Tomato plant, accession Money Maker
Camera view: bottom (45 deg); turntable rotation: 60 degrees
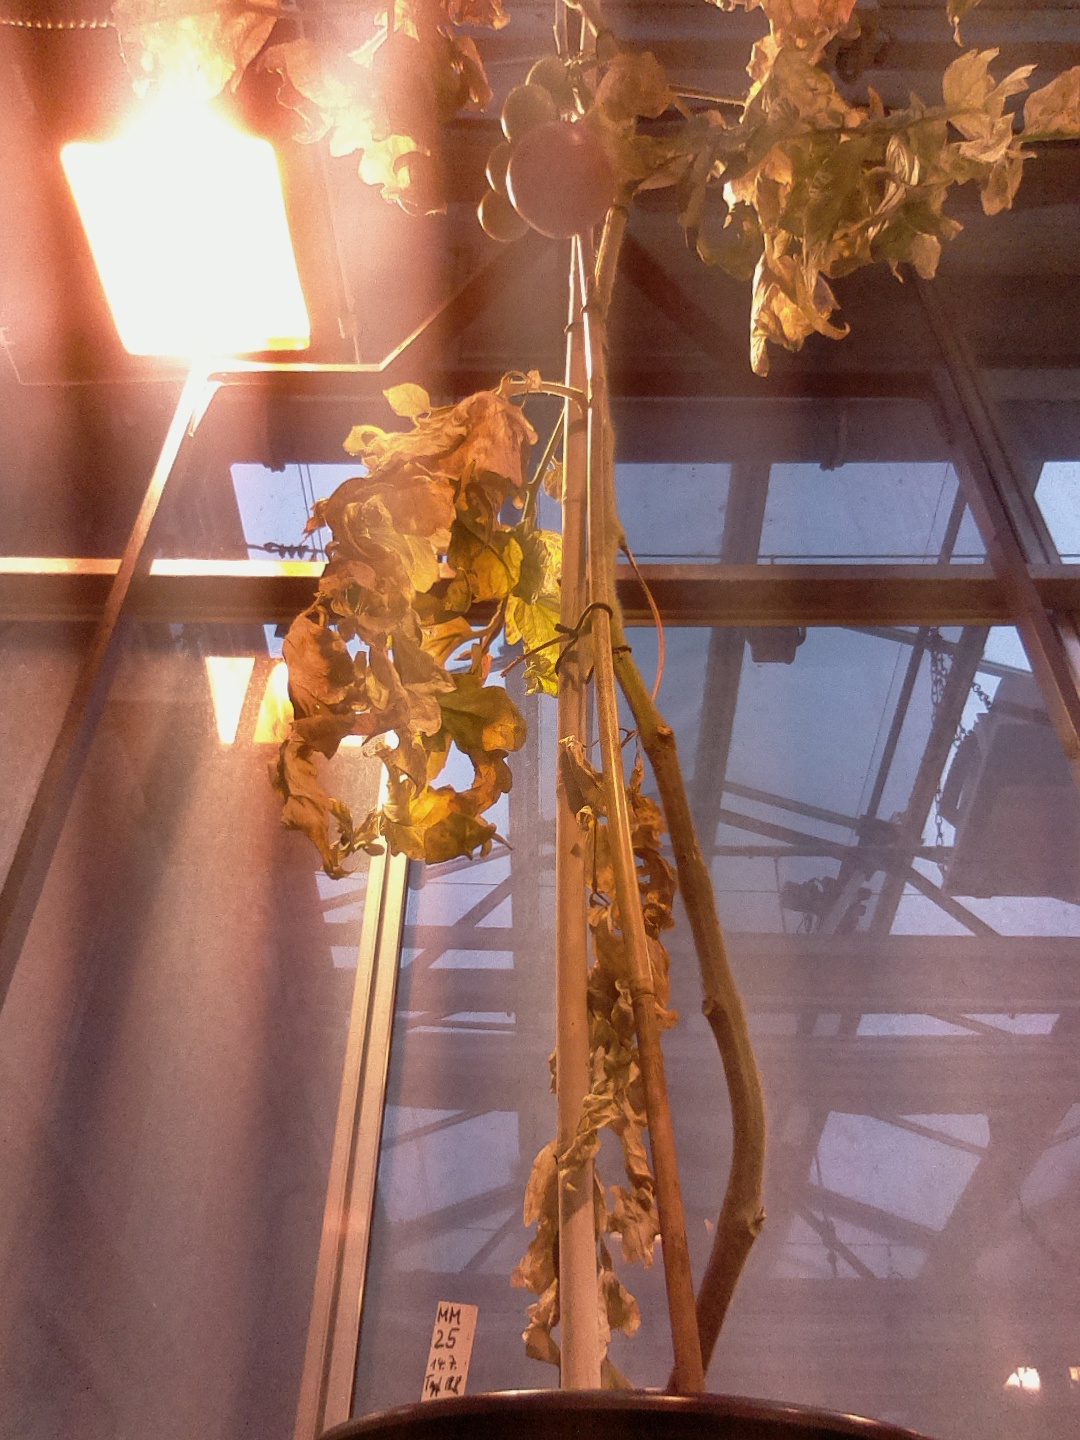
BBCH growth stage 81: 10%-20% of fruits show typical fully ripe color